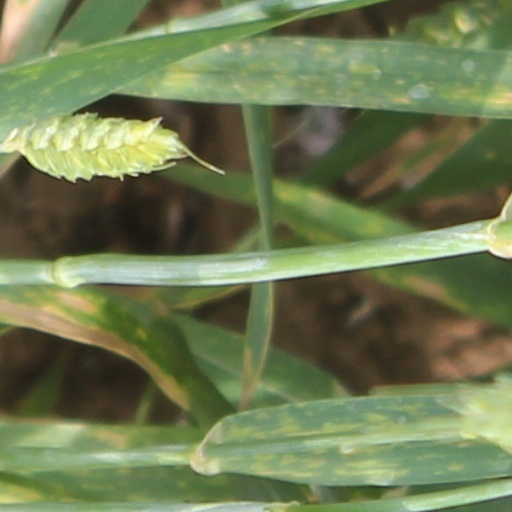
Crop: wheat